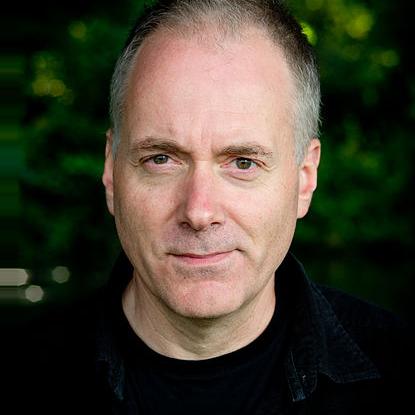
Age: 52